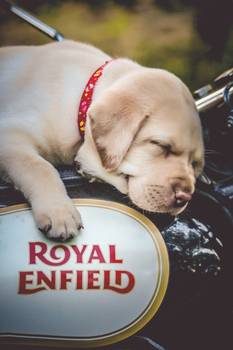
Label: No Watermark